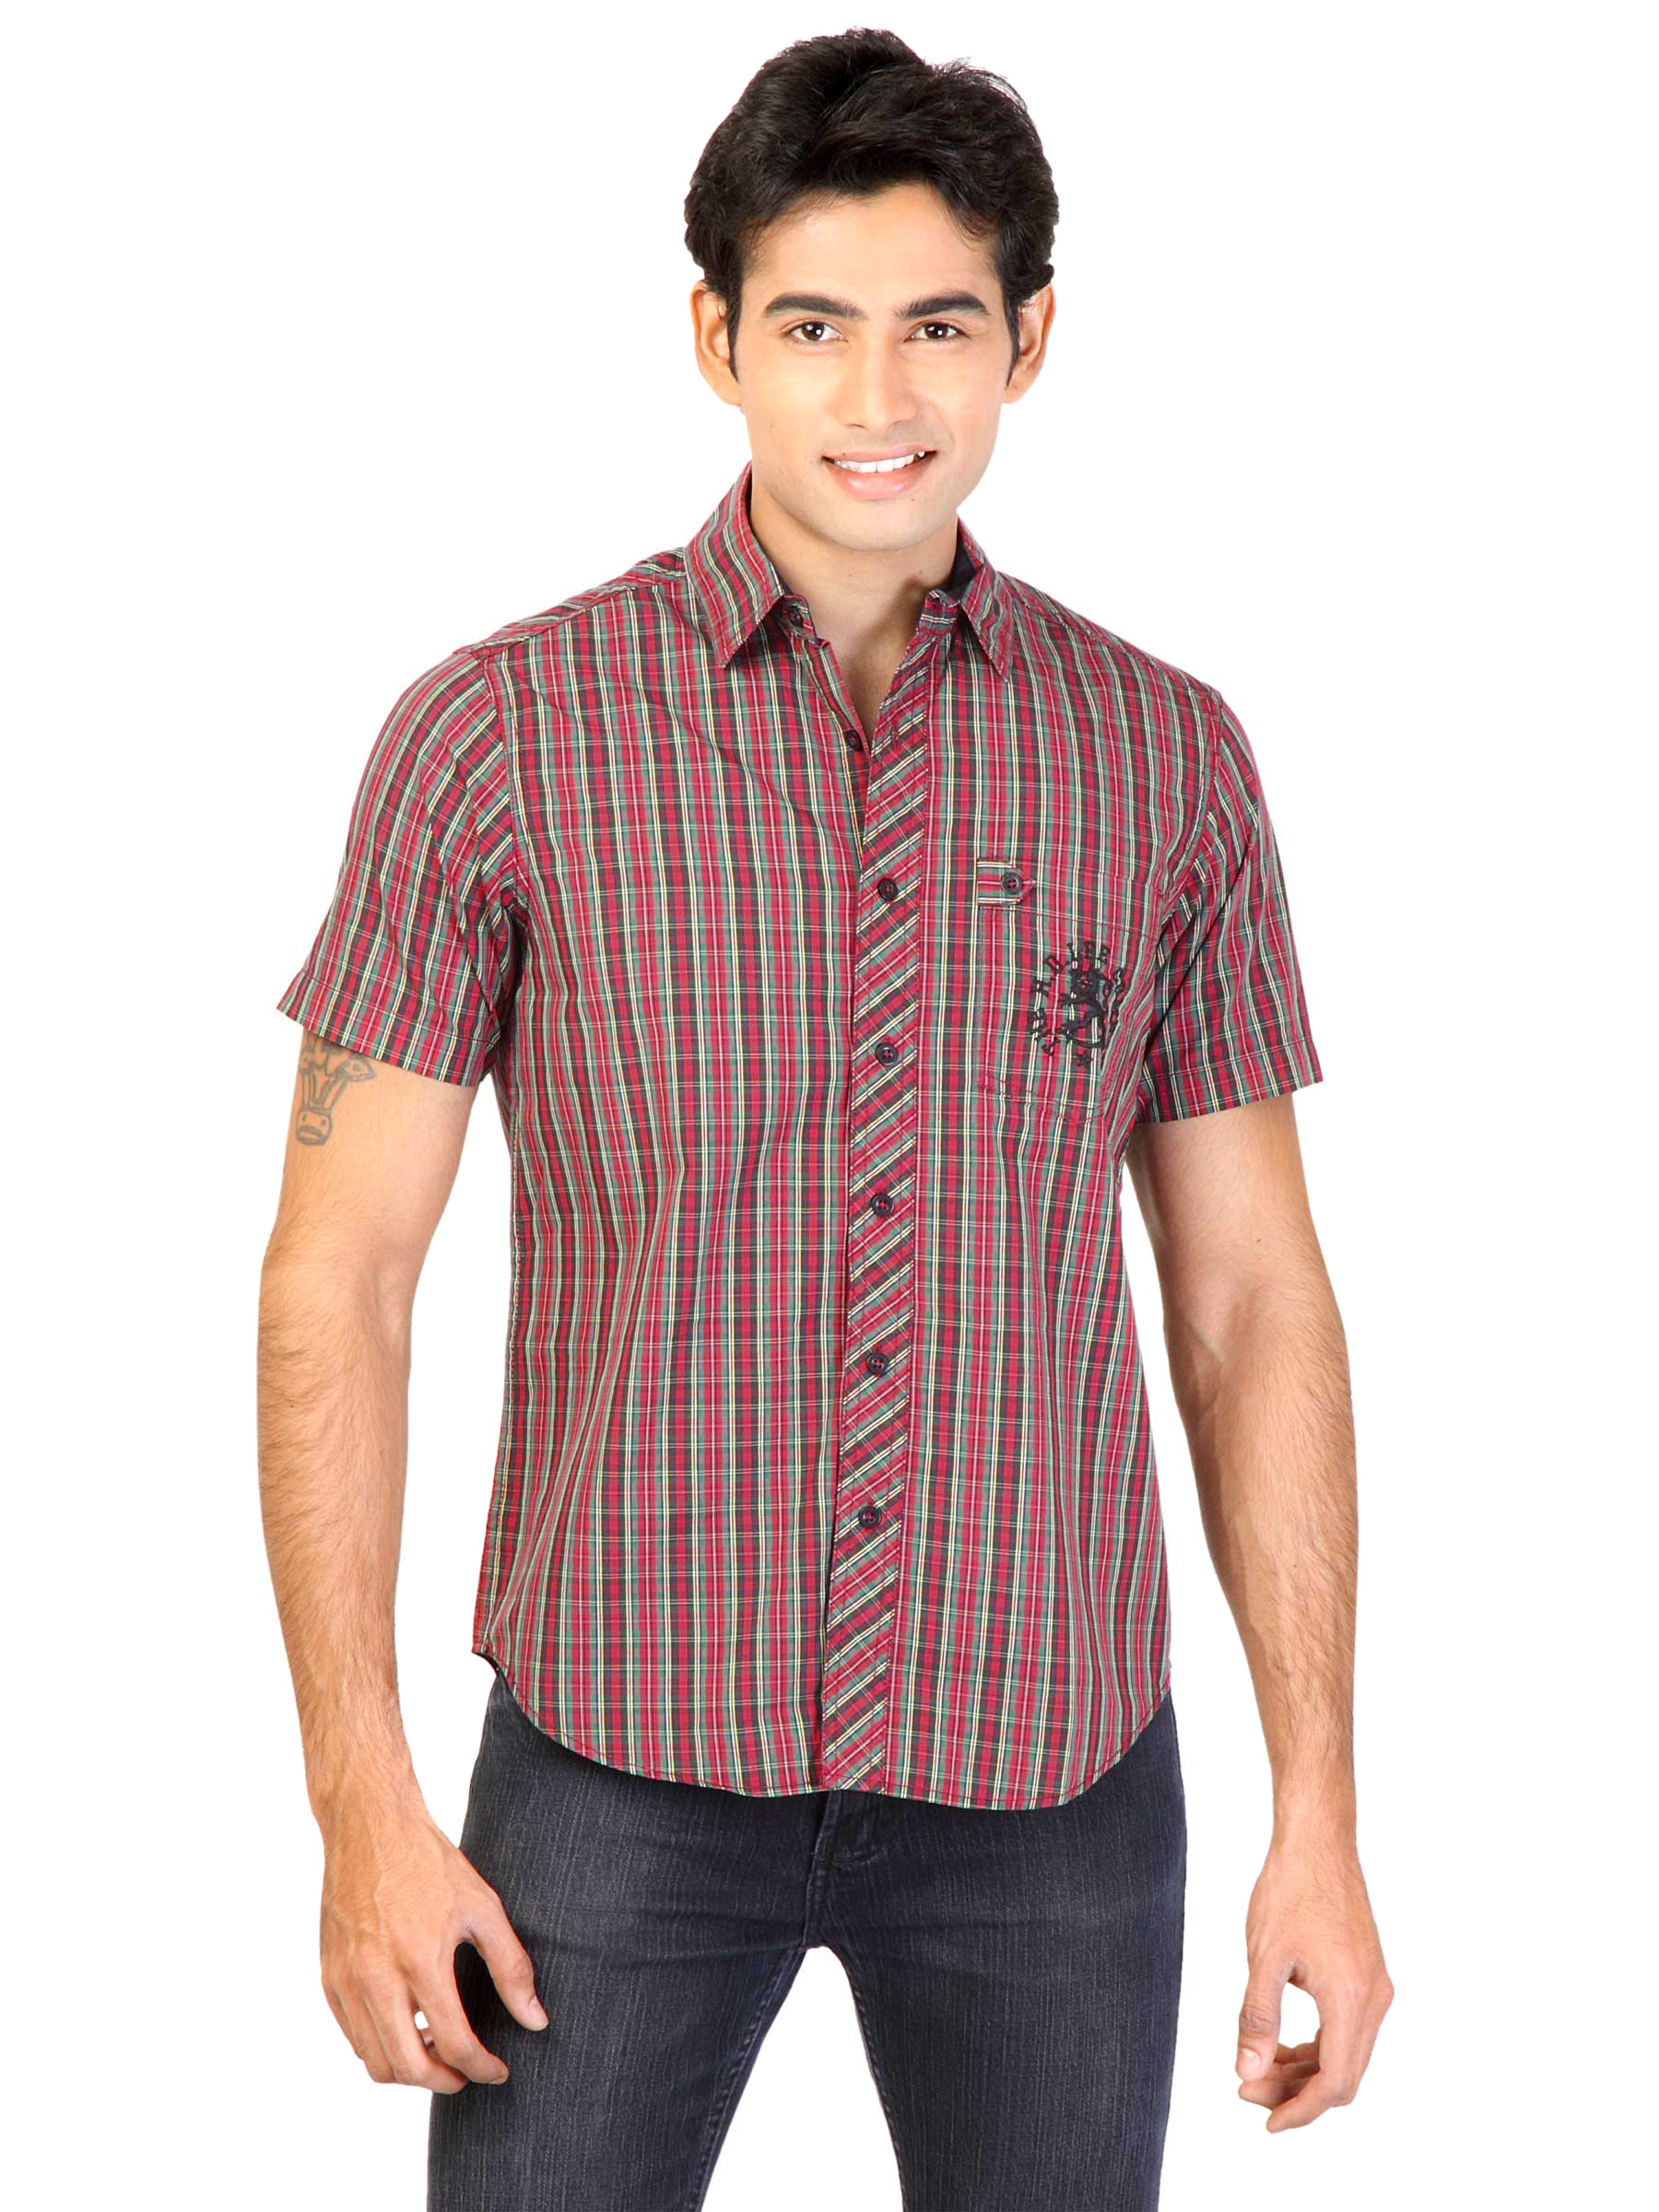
Lee Men Check Red Shirts
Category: Apparel / Topwear / Shirts
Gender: Men
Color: Red
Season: Fall 2011
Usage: Casual